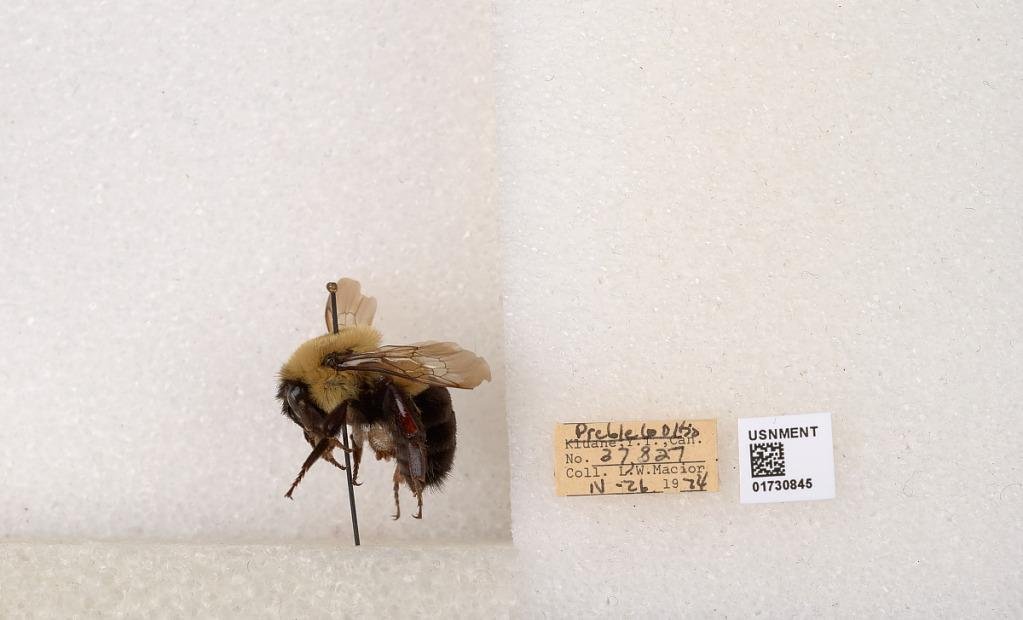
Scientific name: Bombus impatiens Cresson
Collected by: L. Macior
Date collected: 1974-4-26
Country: United States
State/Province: Ohio
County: Preble
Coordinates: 39.7416, -84.648